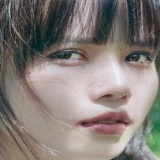
ca sĩ Thiều Bảo Trâm